Identifying Features

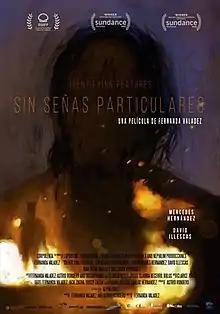
Film poster

Identifying Features is a 2020 Mexican-Spanish drama film directed by Fernanda Veladez who co-wrote with Astrid Rondero. It premiered at the Sundance Film Festival and won the Audience Award: World Cinema Dramatic and the World Cinema Dramatic Special Jury Award for Best Screenplay. It is about the many immigrants who often go missing or die on their journeys. Most of the main characters are mothers trying to find their children.